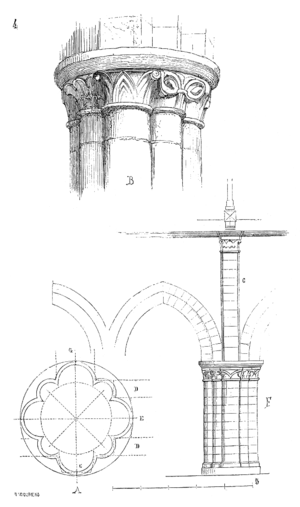
La collégiale Saint-Aubin est une église catholique située à Guérande dans le département français de la Loire-Atlantique, en France.